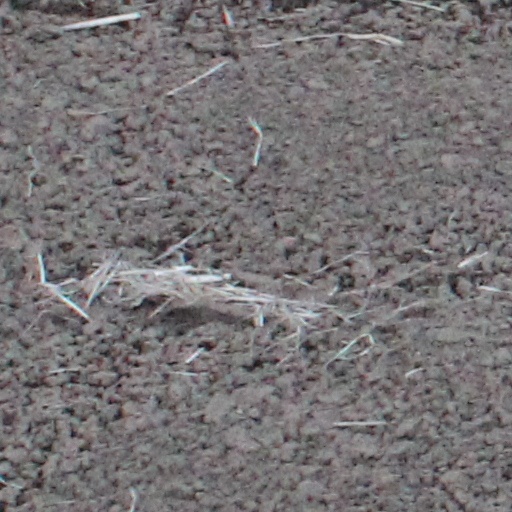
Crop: wheat